Great Mongol Shahnameh

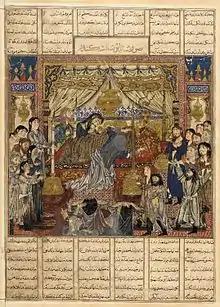
Mourning the dead Iskandar (Alexander the Great), Freer Gallery of Art

The Great Mongol "Shahnameh (Persian: شاهنامه بزرگ ایلخانی) also known as the Demotte "Shahnameh or Great Ilkhanid "Shahnama", is an illustrated manuscript of the "Shahnameh", the national epic of Greater Iran, probably dating to the 1330s. In its original form, which has not been recorded, it was probably planned to consist of about 280 folios with 190 illustrations, bound in two volumes, although it is thought it was never completed. It is the largest early book in the tradition of the Persian miniature, in which it is "the most magnificent manuscript of the fourteenth century", "supremely ambitious, almost awe-inspiring", and "has received almost universal acclaim for the emotional intensity, eclectic style, artistic mastery and grandeur of its illustrations".